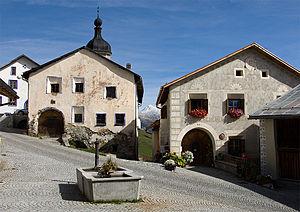
Les plus beaux Villages de Suisse est une association suisse créée en 2015 pour promouvoir, diffuser et préserver le patrimoine culturel, naturel et rural des villages suisses. L'association est fondée sur le modèle français de l'association Les Plus Beaux Villages de France créée en 1982.